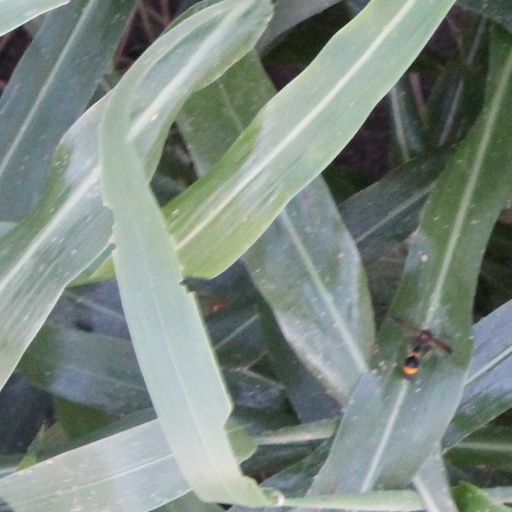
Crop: sorghum